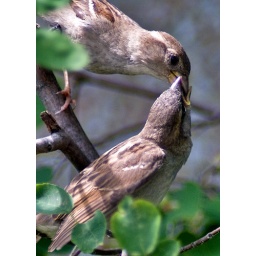
A female sparrow feeds her young some sunflower seeds taken from my bird feeder.Photographed on my Saskatoon Tree in my backyard.